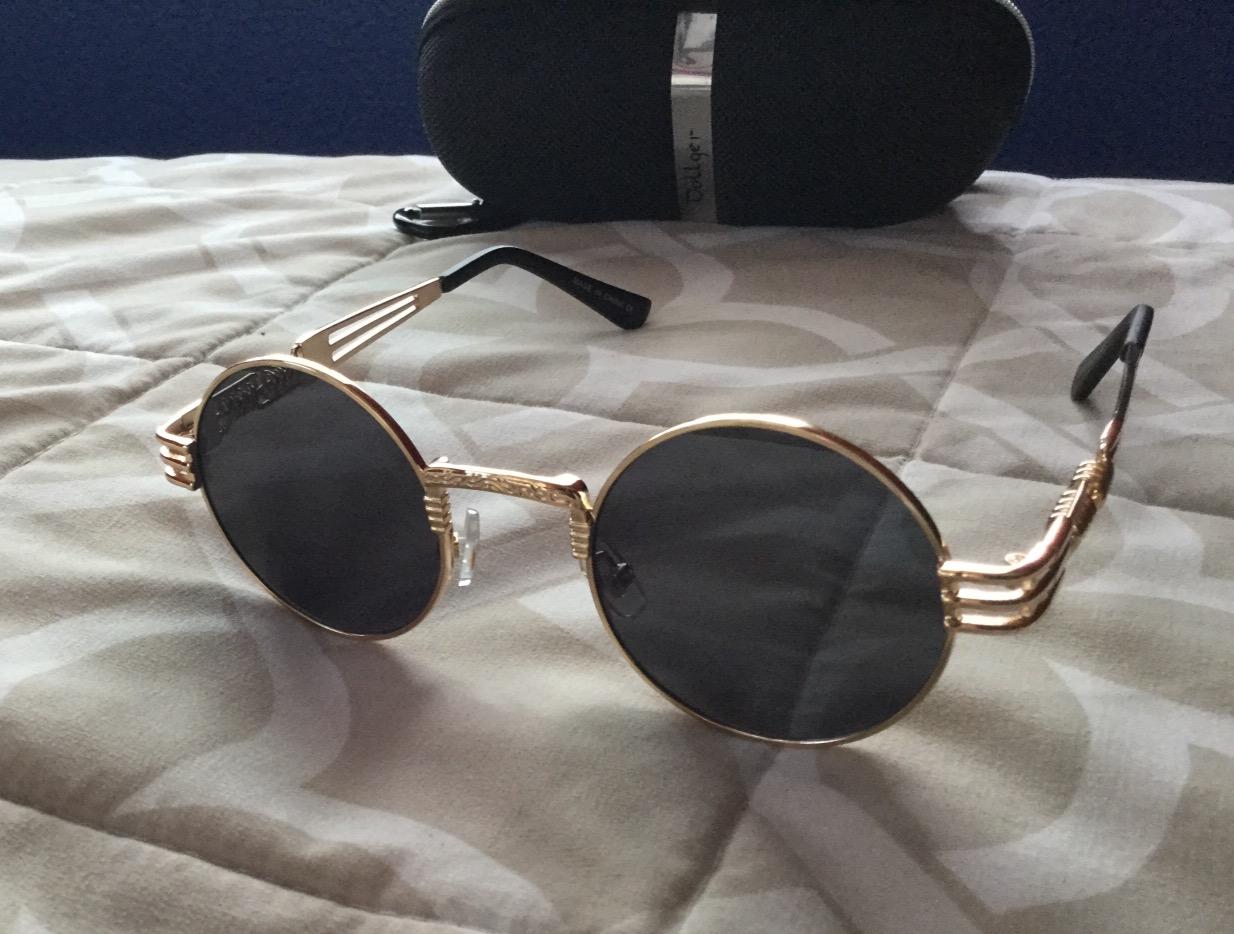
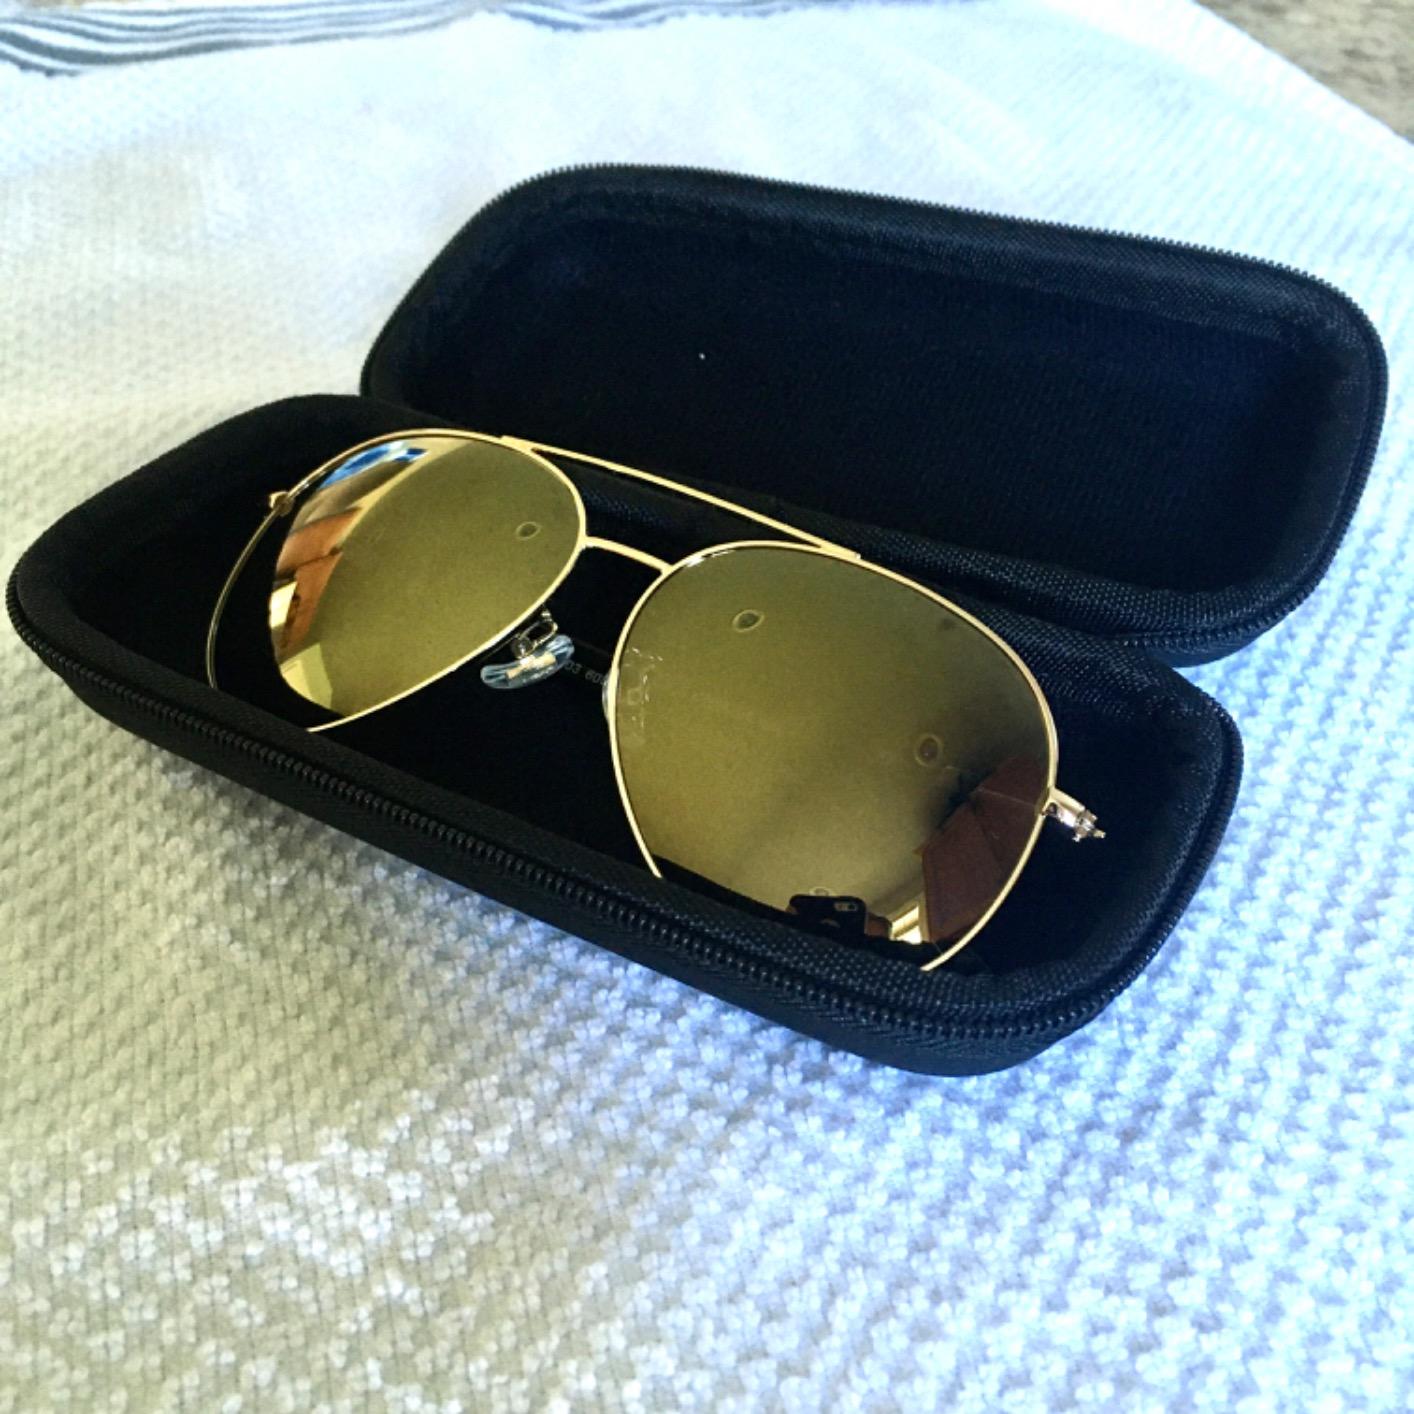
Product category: accessories_sunglasses
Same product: no